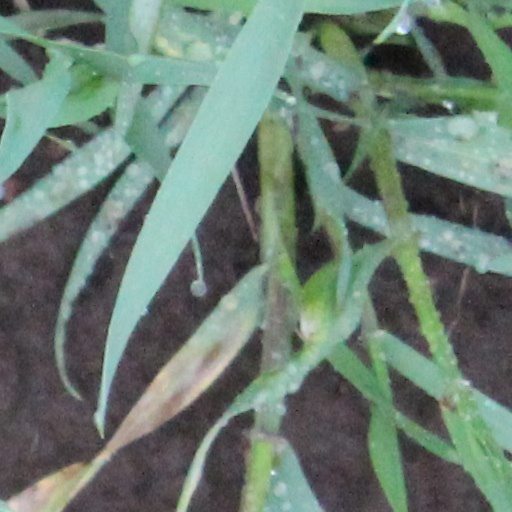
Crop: wheat